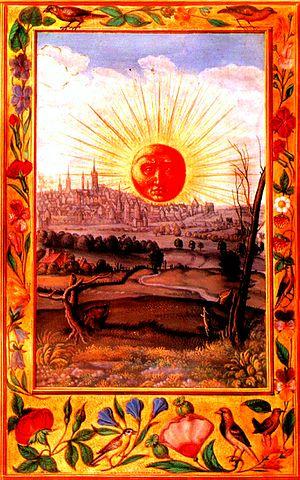
Le Splendor Solis est un traité alchimique manuscrit du XVIᵉ siècle en allemand, célèbre par sa série d'illustrations en couleur. Le plus ancien manuscrit date de 1532-1535 et se trouve au Kupferstichkabinett du Staatliche Museen zu Berlin.